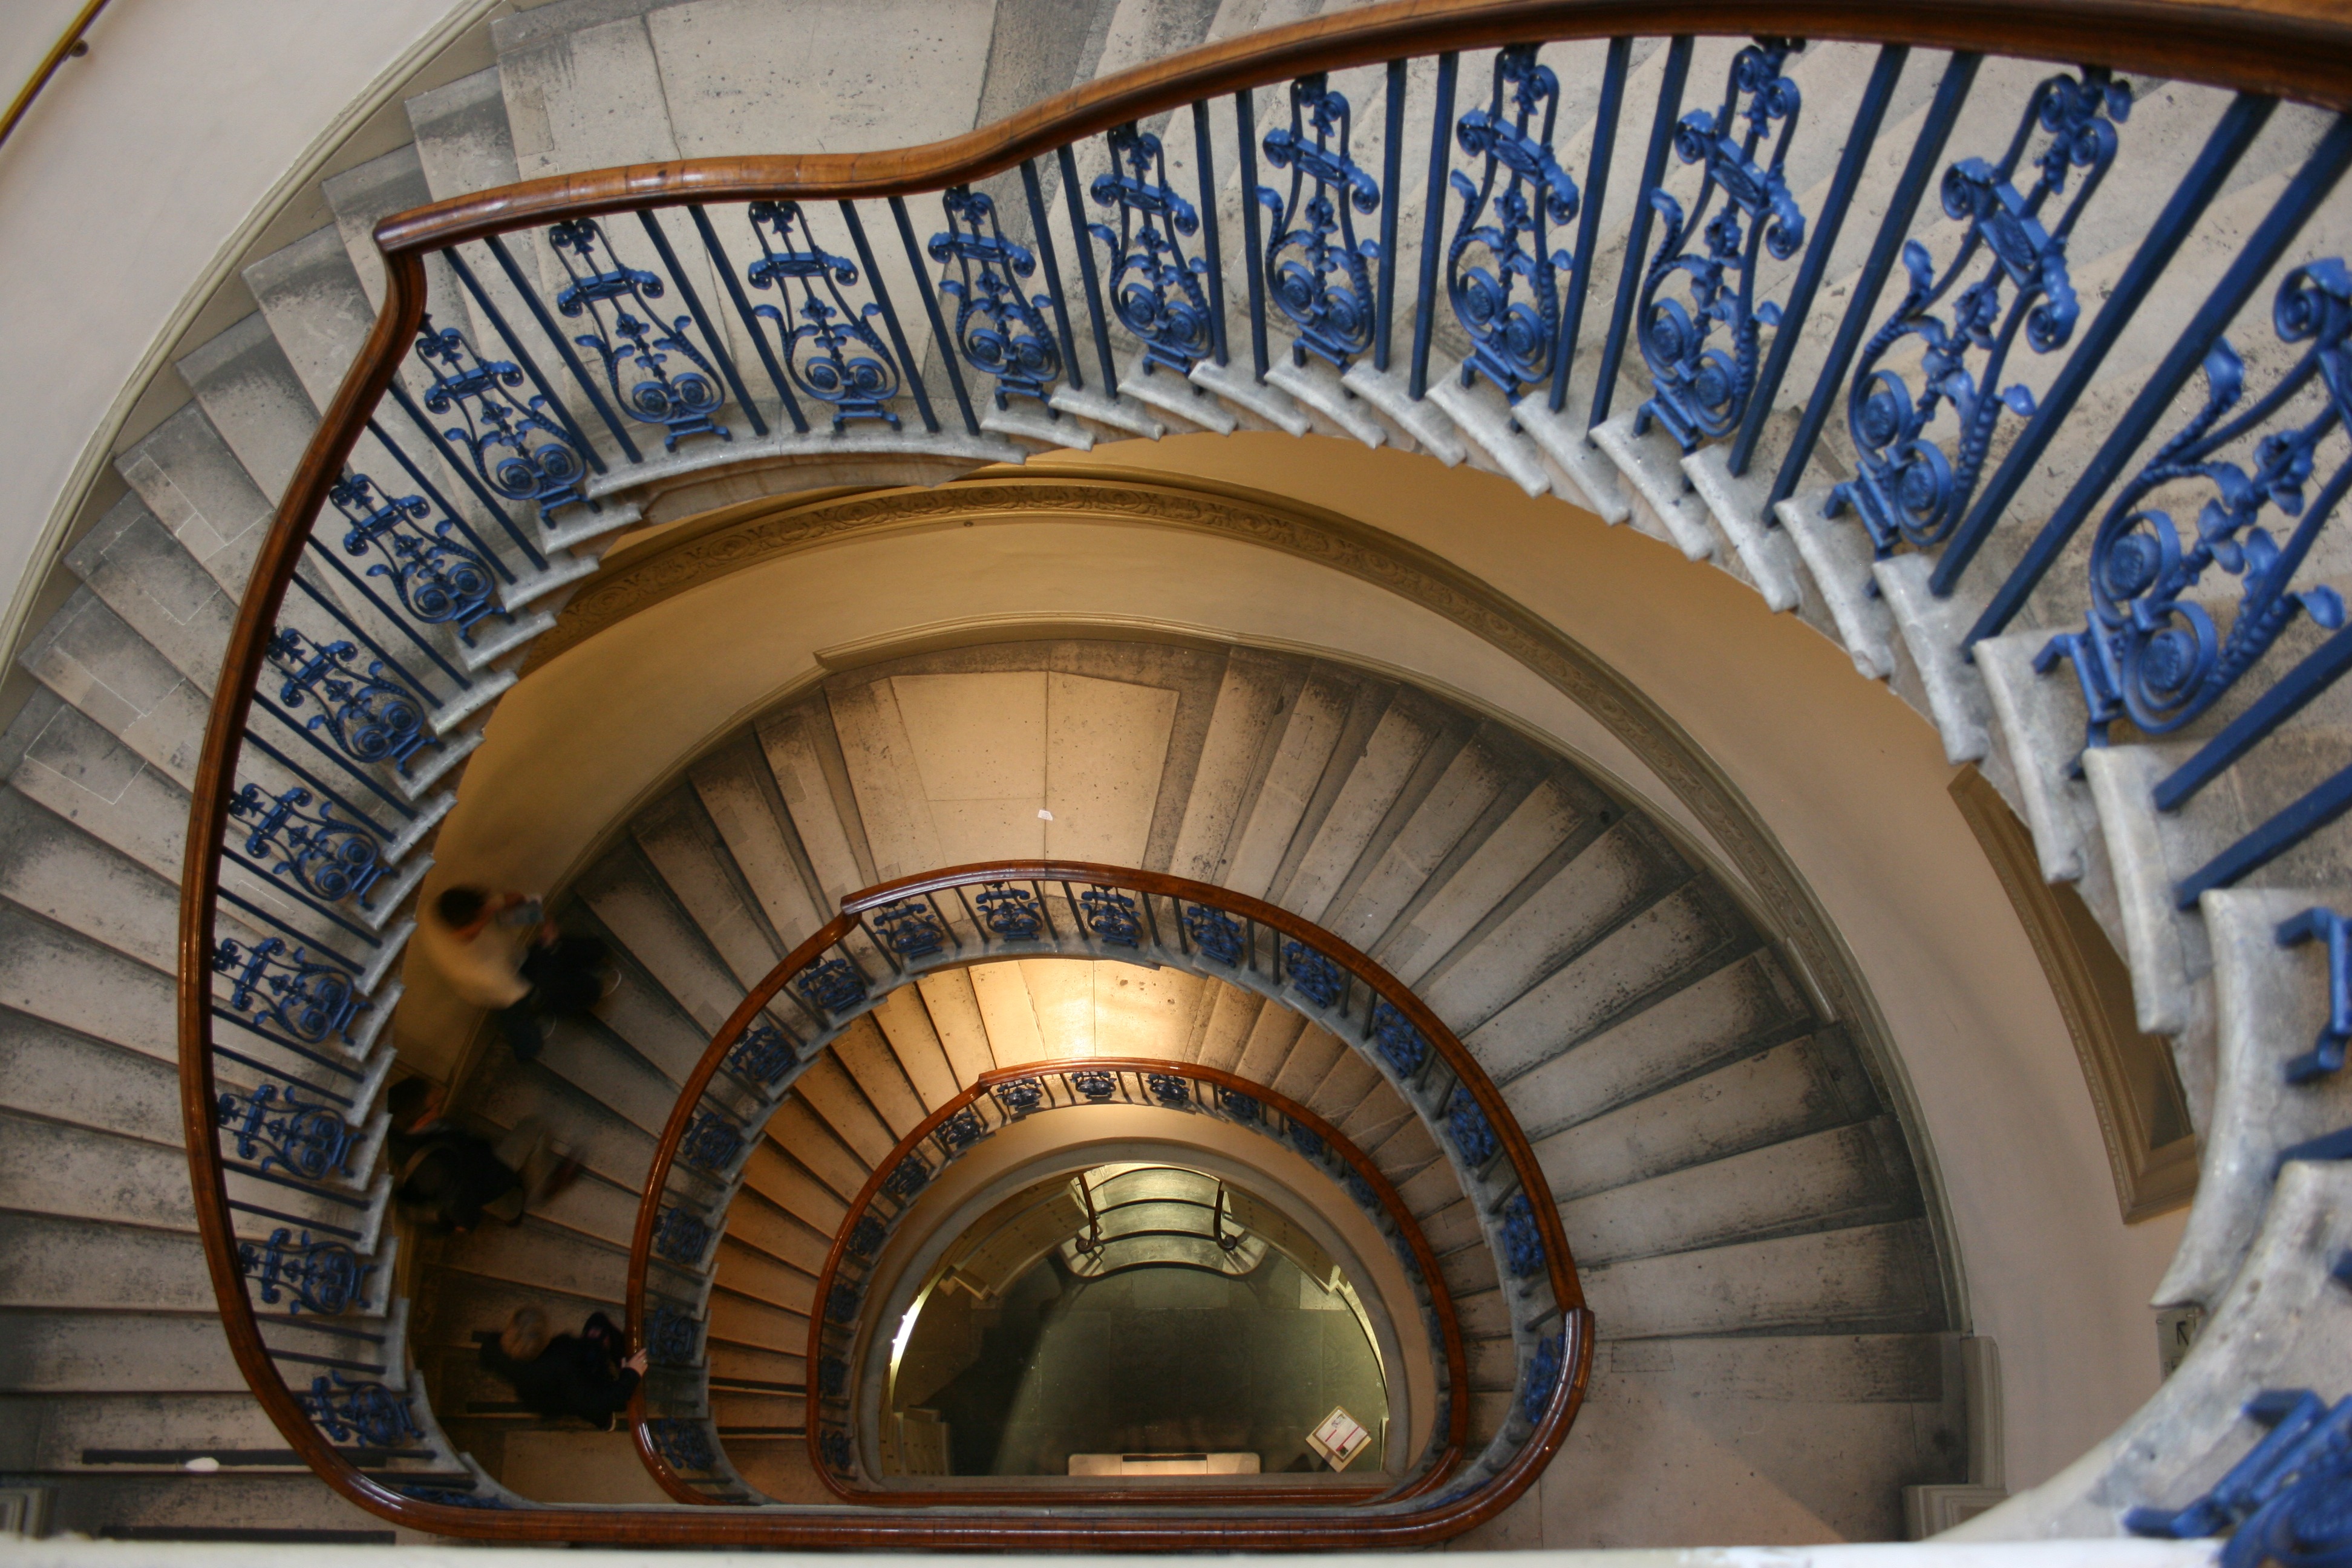
architecture, spiral, window, staircase, arch, facade, blue, london, stairs, dome, somerset house, ancient history